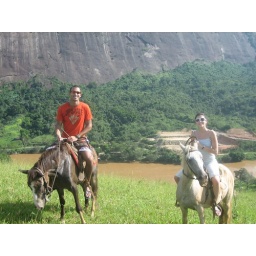
Riding horses at a resort in the mountains outside of Juiz de Fora